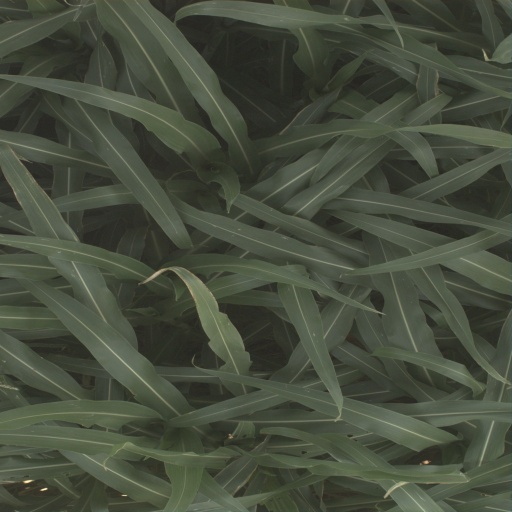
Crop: sorghum